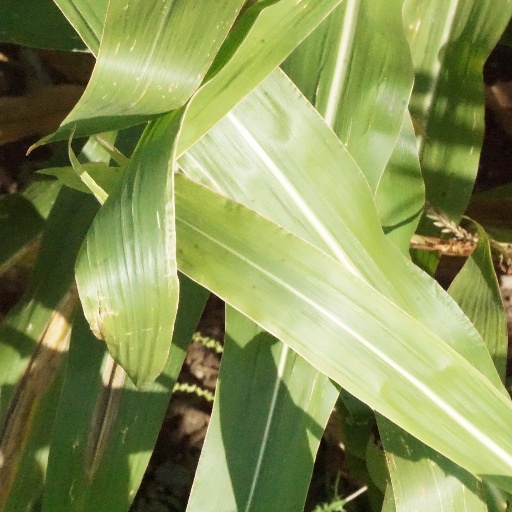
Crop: maize; corn